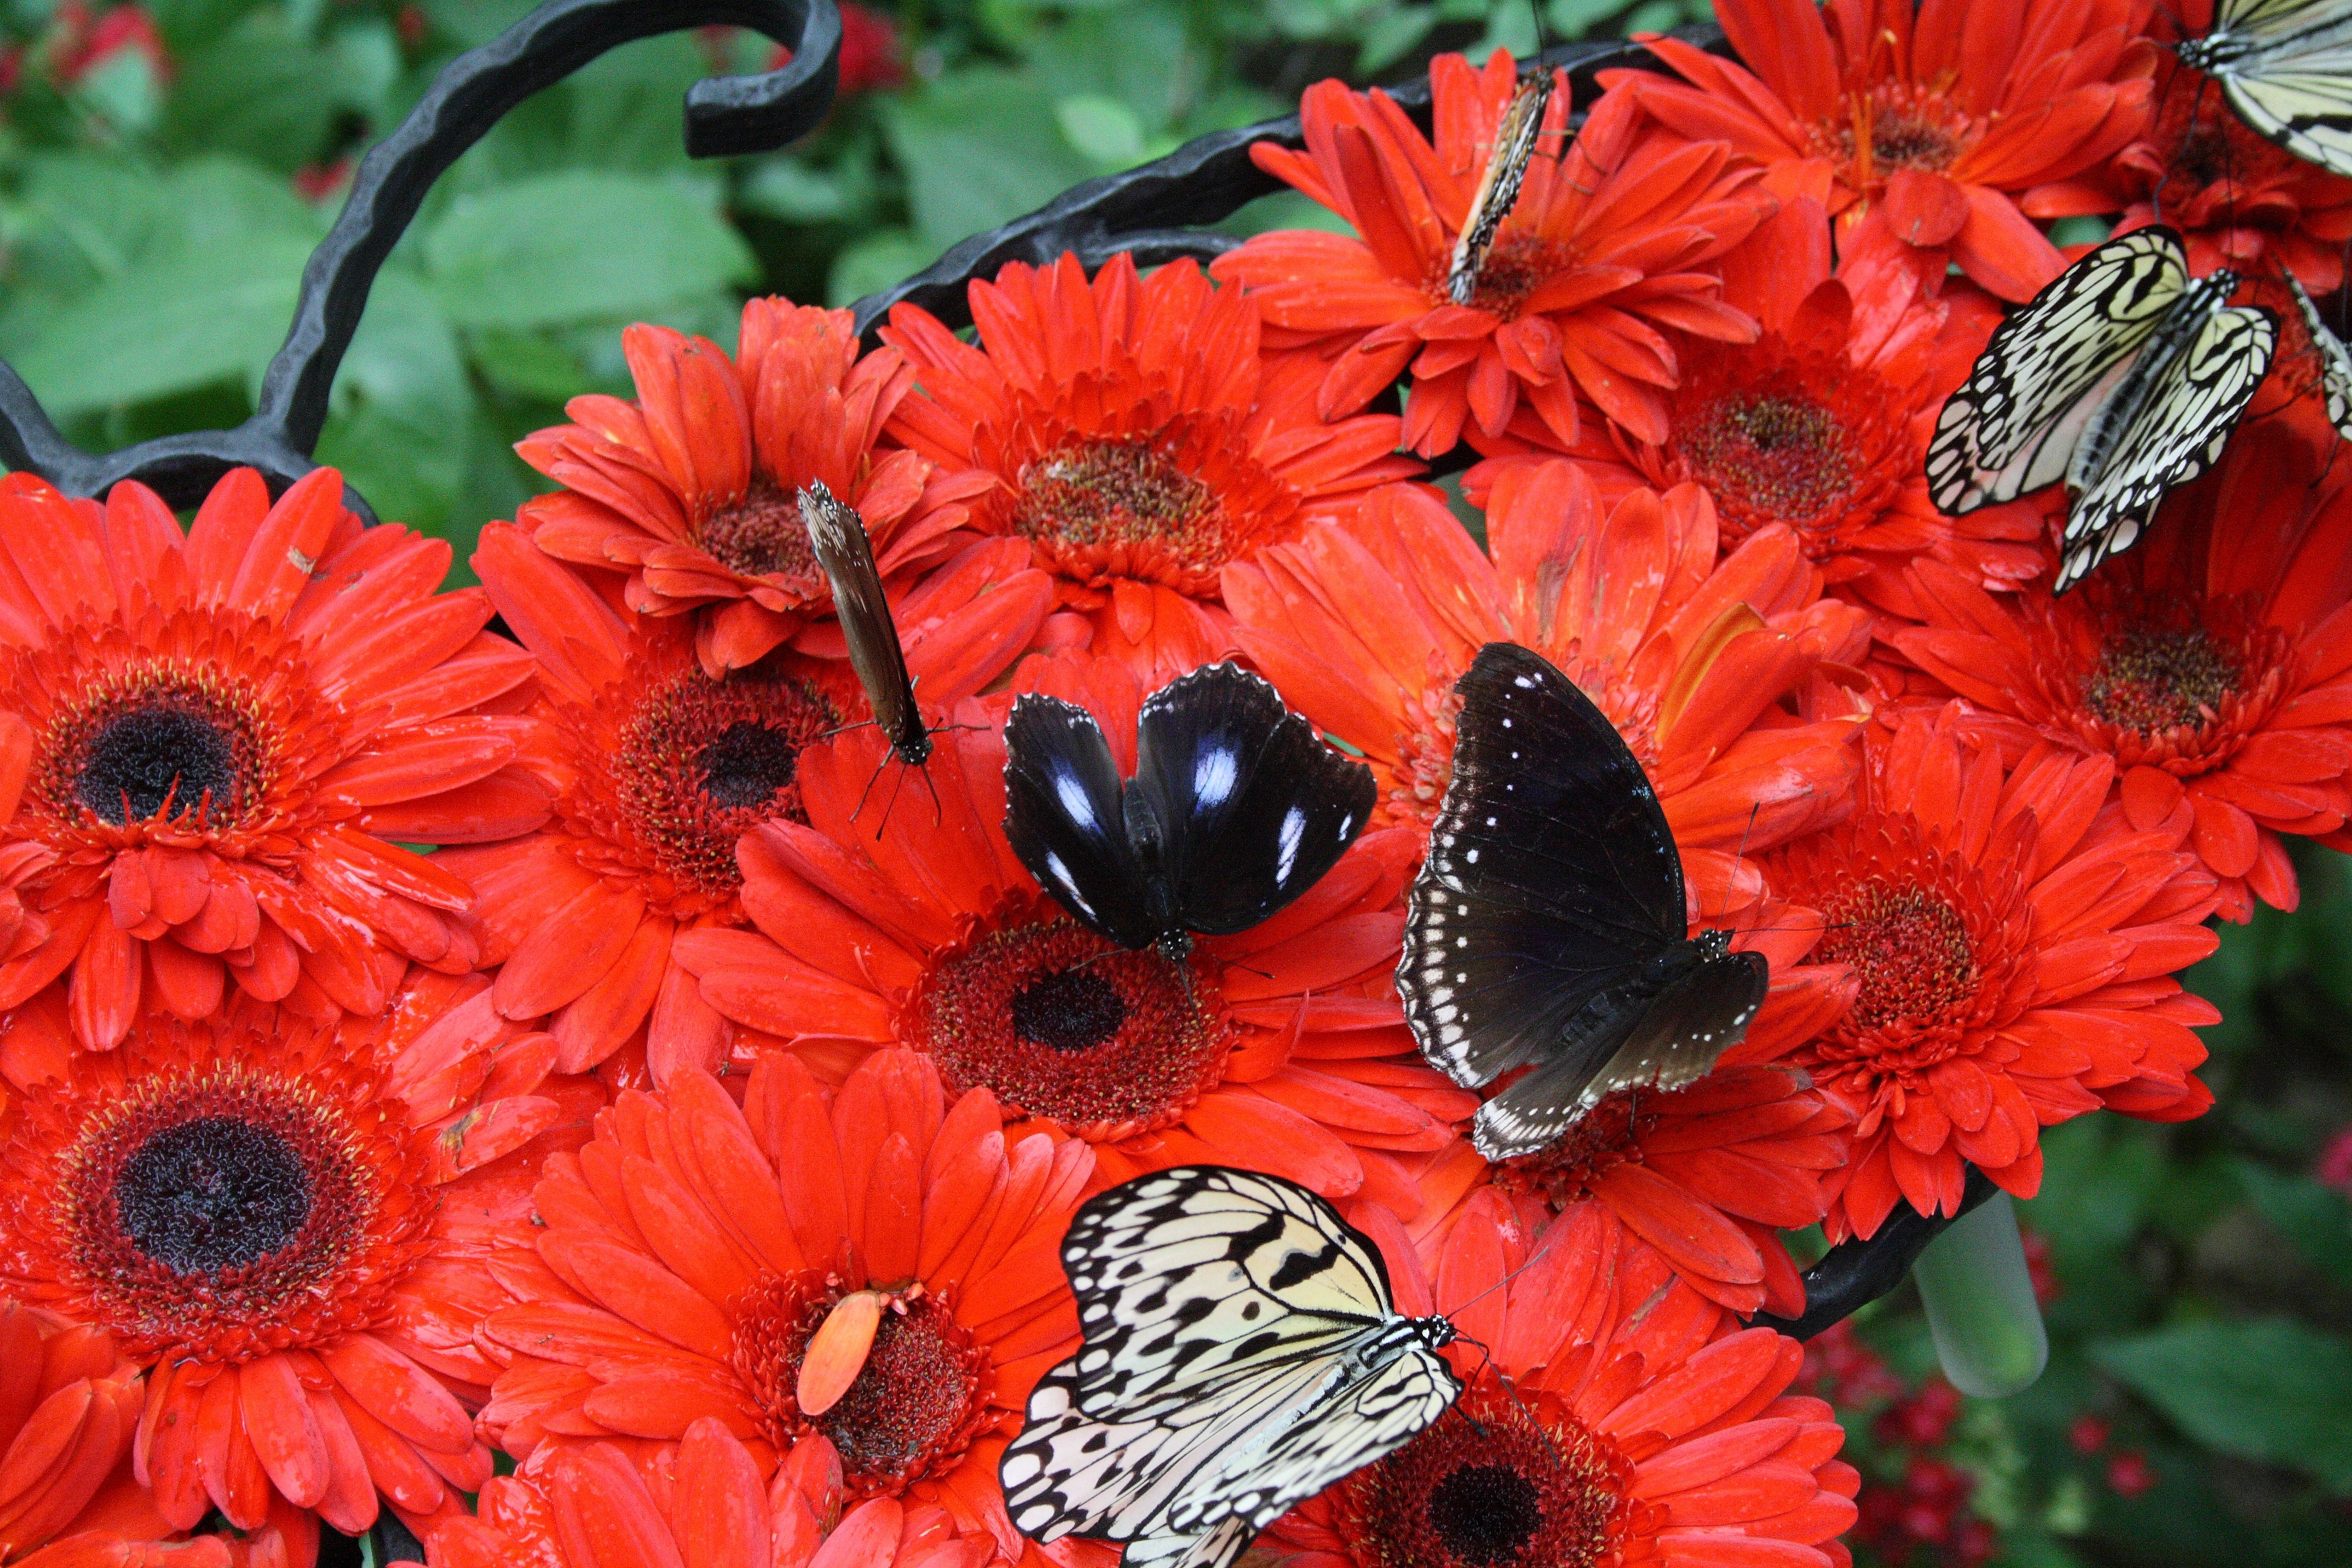
plant, flower, petal, airport, red, insect, butterfly, flora, invertebrate, botanical garden, gerbera, singapore, floristry, flowering plant, daisy family, flower bouquet, annual plant, land plant